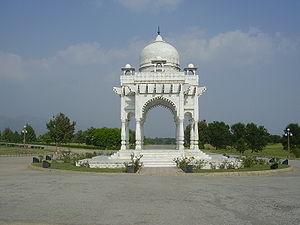
Fatima Jinnah, née le 30 juillet 1893 à Karachi et morte le 9 juillet 1967 dans la même ville, est une chirurgienne-dentiste, biographe, femme politique pakistanaise et membre des fondateurs du Pakistan.